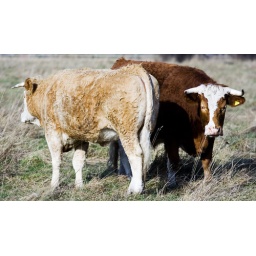
Bull and cow shoot in Chertsey by the Thames - I'm scared of cows LOL :)